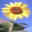
Label: sunflower